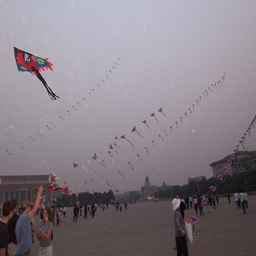
amazingly hundreds of kites flying in a straight row
Crowds of people stand in an open area, flying kites at dusk
A large number of kites being flown by people in a large open area between buildings.
A large group of people flying kites outside.
people standing on the beach while playing with a lot of kites